Auster Tugmaster

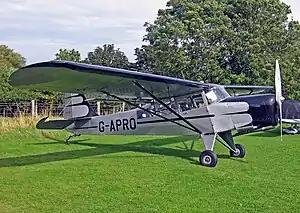
Privately owned Auster Tugmaster active in 2012

The Auster 6A Tugmaster was a British high-wing monoplane glider tug converted from surplus former military Auster AOP.6s.